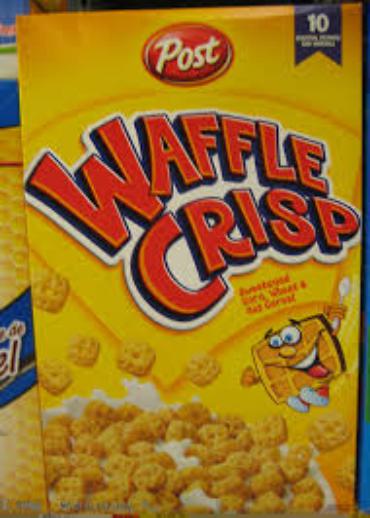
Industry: Food